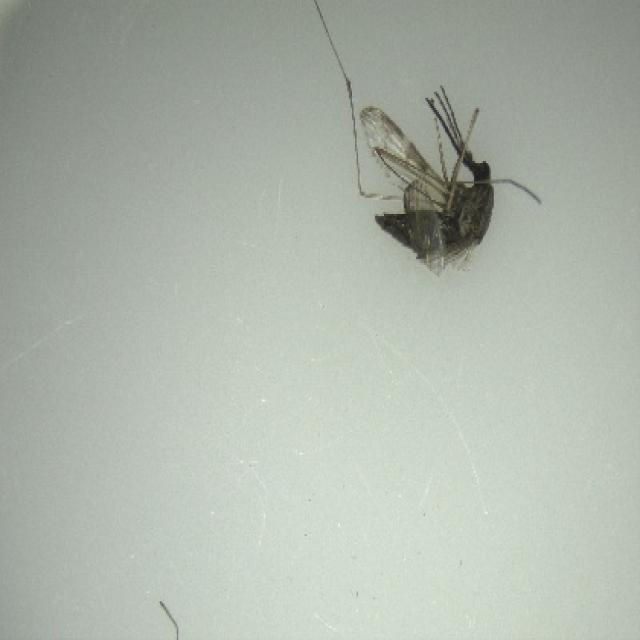
Species: anopheles_sinensis